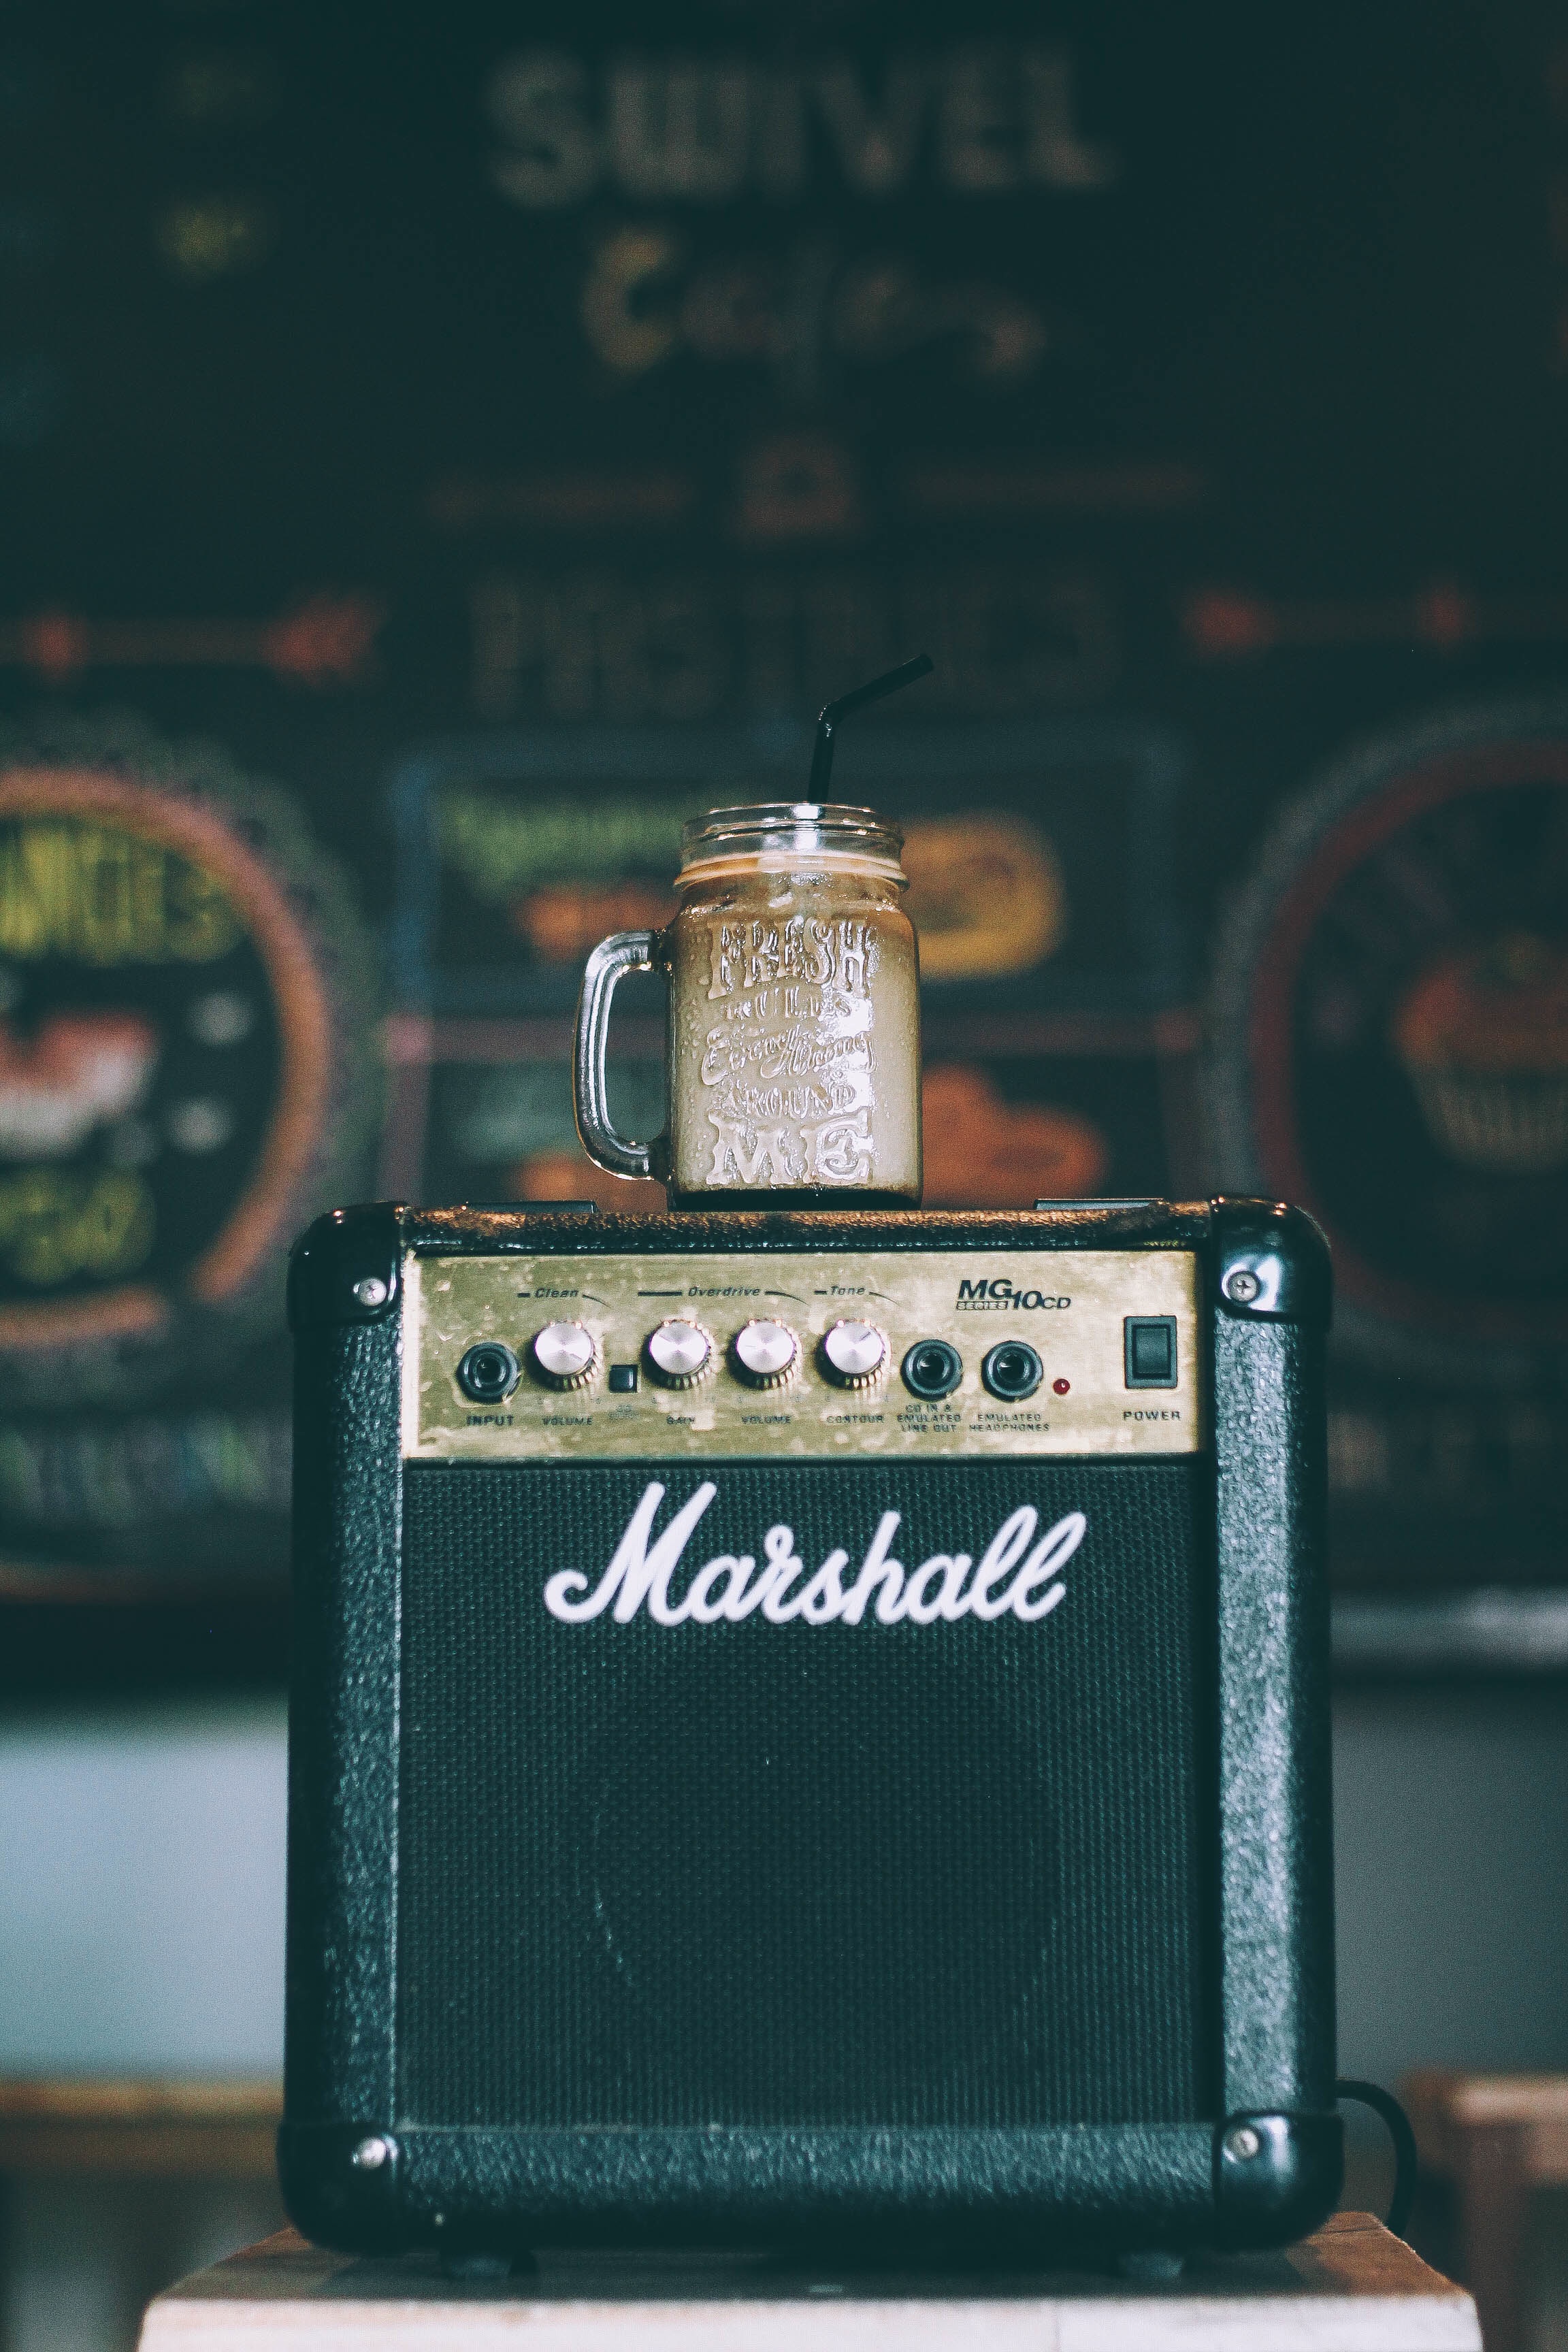
cafe, music, guitar, green, speaker, black, lighting, amplifier, musical instrument, marshall, electronic instrument